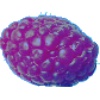
Label: Raspberry 1